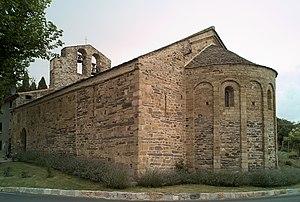
Chapelle de la Trinité, Prunet-et-Belpuig (Pyrénées-Orientales, Languedoc-Roussillon, France) Català: Capella de la Trinitat, Prunet i Bellpuig (Pirineus Orientals, Llenguadoc-Rosselló, França) Español: Capilla de la Trinidad Prunet-et-Belpuig (Pirineos Orientales, Languedoc-Rosellón, Francia) This building is classé au titre des Monuments Historiques. It is indexed in the Base Mérimée, a database of architectural heritage maintained by the French Ministry of Culture,
Prunet-et-Belpuig est une commune française, située dans le département des Pyrénées-Orientales en région Occitanie.